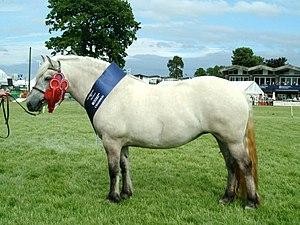
Le Highland est une race de poney originaire d'Écosse. Comme tous les poneys britanniques semi-sauvages, il est très rustique. Longtemps utilisé comme poney de travail ou comme animal de bât par les fermiers écossais qui l'apprécient pour sa force et son agilité, il est désormais réputé pour l'équitation de loisir.
La masse corporelle du cheval est une donnée très variable, selon la race, le modèle, l'état physiologique, la condition, le but du propriétaire et de l'utilisation de l'animal. Toujours composée de 65 à 75 % d’eau, elle se répartit en moyenne entre 50 % de muscles, 11 % d'os et 9 % de graisses. Selon qu'il s'agisse d'un poney ou d'un cheval de trait, elle peut aller de moins de 200 kg à plus d'une tonne, pour une moyenne de 500 kg chez les chevaux de selle. Elle diffère également avec la saison, les chevaux étant presque toujours plus gras l'été que l'hiver. Différents outils permettent d'estimer leur poids et leur condition corporelle, des échelles vétérinaires ont été créées pour déterminer si le cheval présente une masse corporelle idéale suivant des critères précis. La maigreur est associée à la maltraitance, mais des facteurs indépendants du propriétaire liés à l'âge et à la maladie peuvent provoquer de spectaculaires pertes de poids chez les chevaux. Dans les pays occidentaux, l'obésité des chevaux représente l'un des problèmes de santé vétérinaire majeurs du XXIᵉ siècle.
L’alimentation des équidés traite de l’alimentation des chevaux, poneys, ânes, mulets et de tous les autres équidés. Les équidés sont des herbivores non ruminants monogastriques, ne disposant donc que d’un seul estomac capable de digérer les fibres végétales qui proviennent de l’herbe du foin, des feuilles, etc. Cette digestion des fibres végétales se fait grâce à une fermentation par micro-organismes et se déroule dans la partie du système digestif appelée « cæcum ». Elle aboutit à la décomposition de la cellulose, principal composant des fibres végétales.